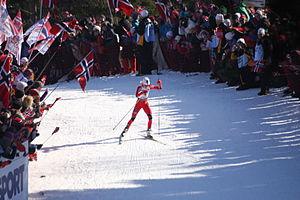
Therese Johaug, née le 25 juin 1988 à Os, est une fondeuse norvégienne qui a commencé sa carrière en 2006. Elle a remporté un titre olympique lors de l'épreuve du relais aux Jeux olympiques de 2010 ainsi qu'une médaille d'argent et de bronze aux Jeux de Sotchi 2014, respectivement sur le 30 kilomètres style libre et sur le 10 kilomètres classique.